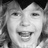
Emotion: happy